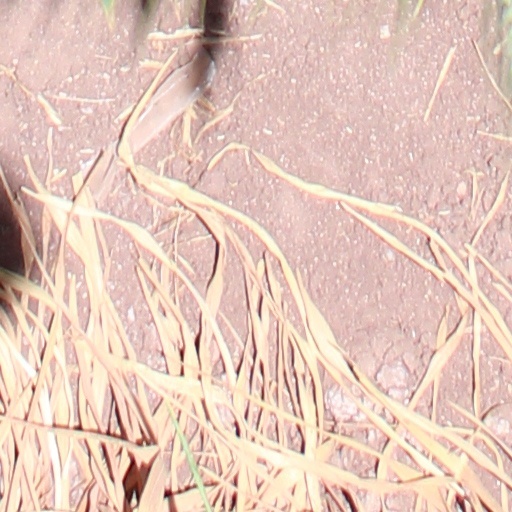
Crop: wheat